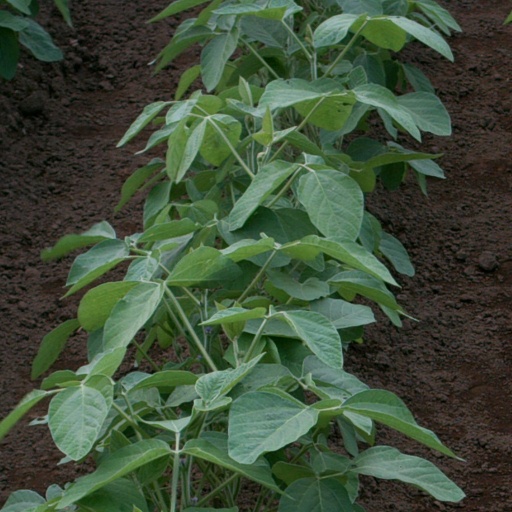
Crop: soybean